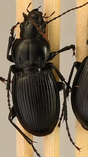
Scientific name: Cyclotrachelus torvus
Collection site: Northern Great Plains Research Laboratory NEON (NOGP), plot NOGP_007